Kirk Douglas filmography

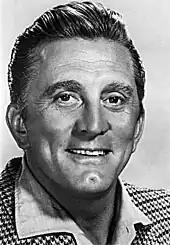
Douglas in 1969

The following is the filmography of American actor Kirk Douglas (1916–2020). His popular films include "Out of the Past" (1947), "Champion" (1949), "Ace in the Hole" (1951), "The Bad and the Beautiful" (1952), "20,000 Leagues Under the Sea" (1954), "Lust for Life" (1956), "Paths of Glory" (1957), "Gunfight at the O.K. Corral" (1957), "The Vikings" (1958), "Spartacus" (1960), "Lonely Are the Brave" (1962), "Seven Days in May" (1964), "The Heroes of Telemark" (1965), "Saturn 3" (1980) and "Tough Guys" (1986).